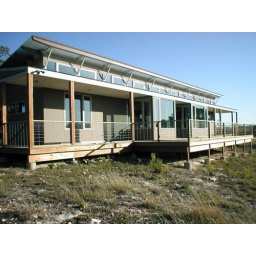
Overall view of the house from the Master Bedroom end. New hand rails with hog pen panels. Photo by the owner.